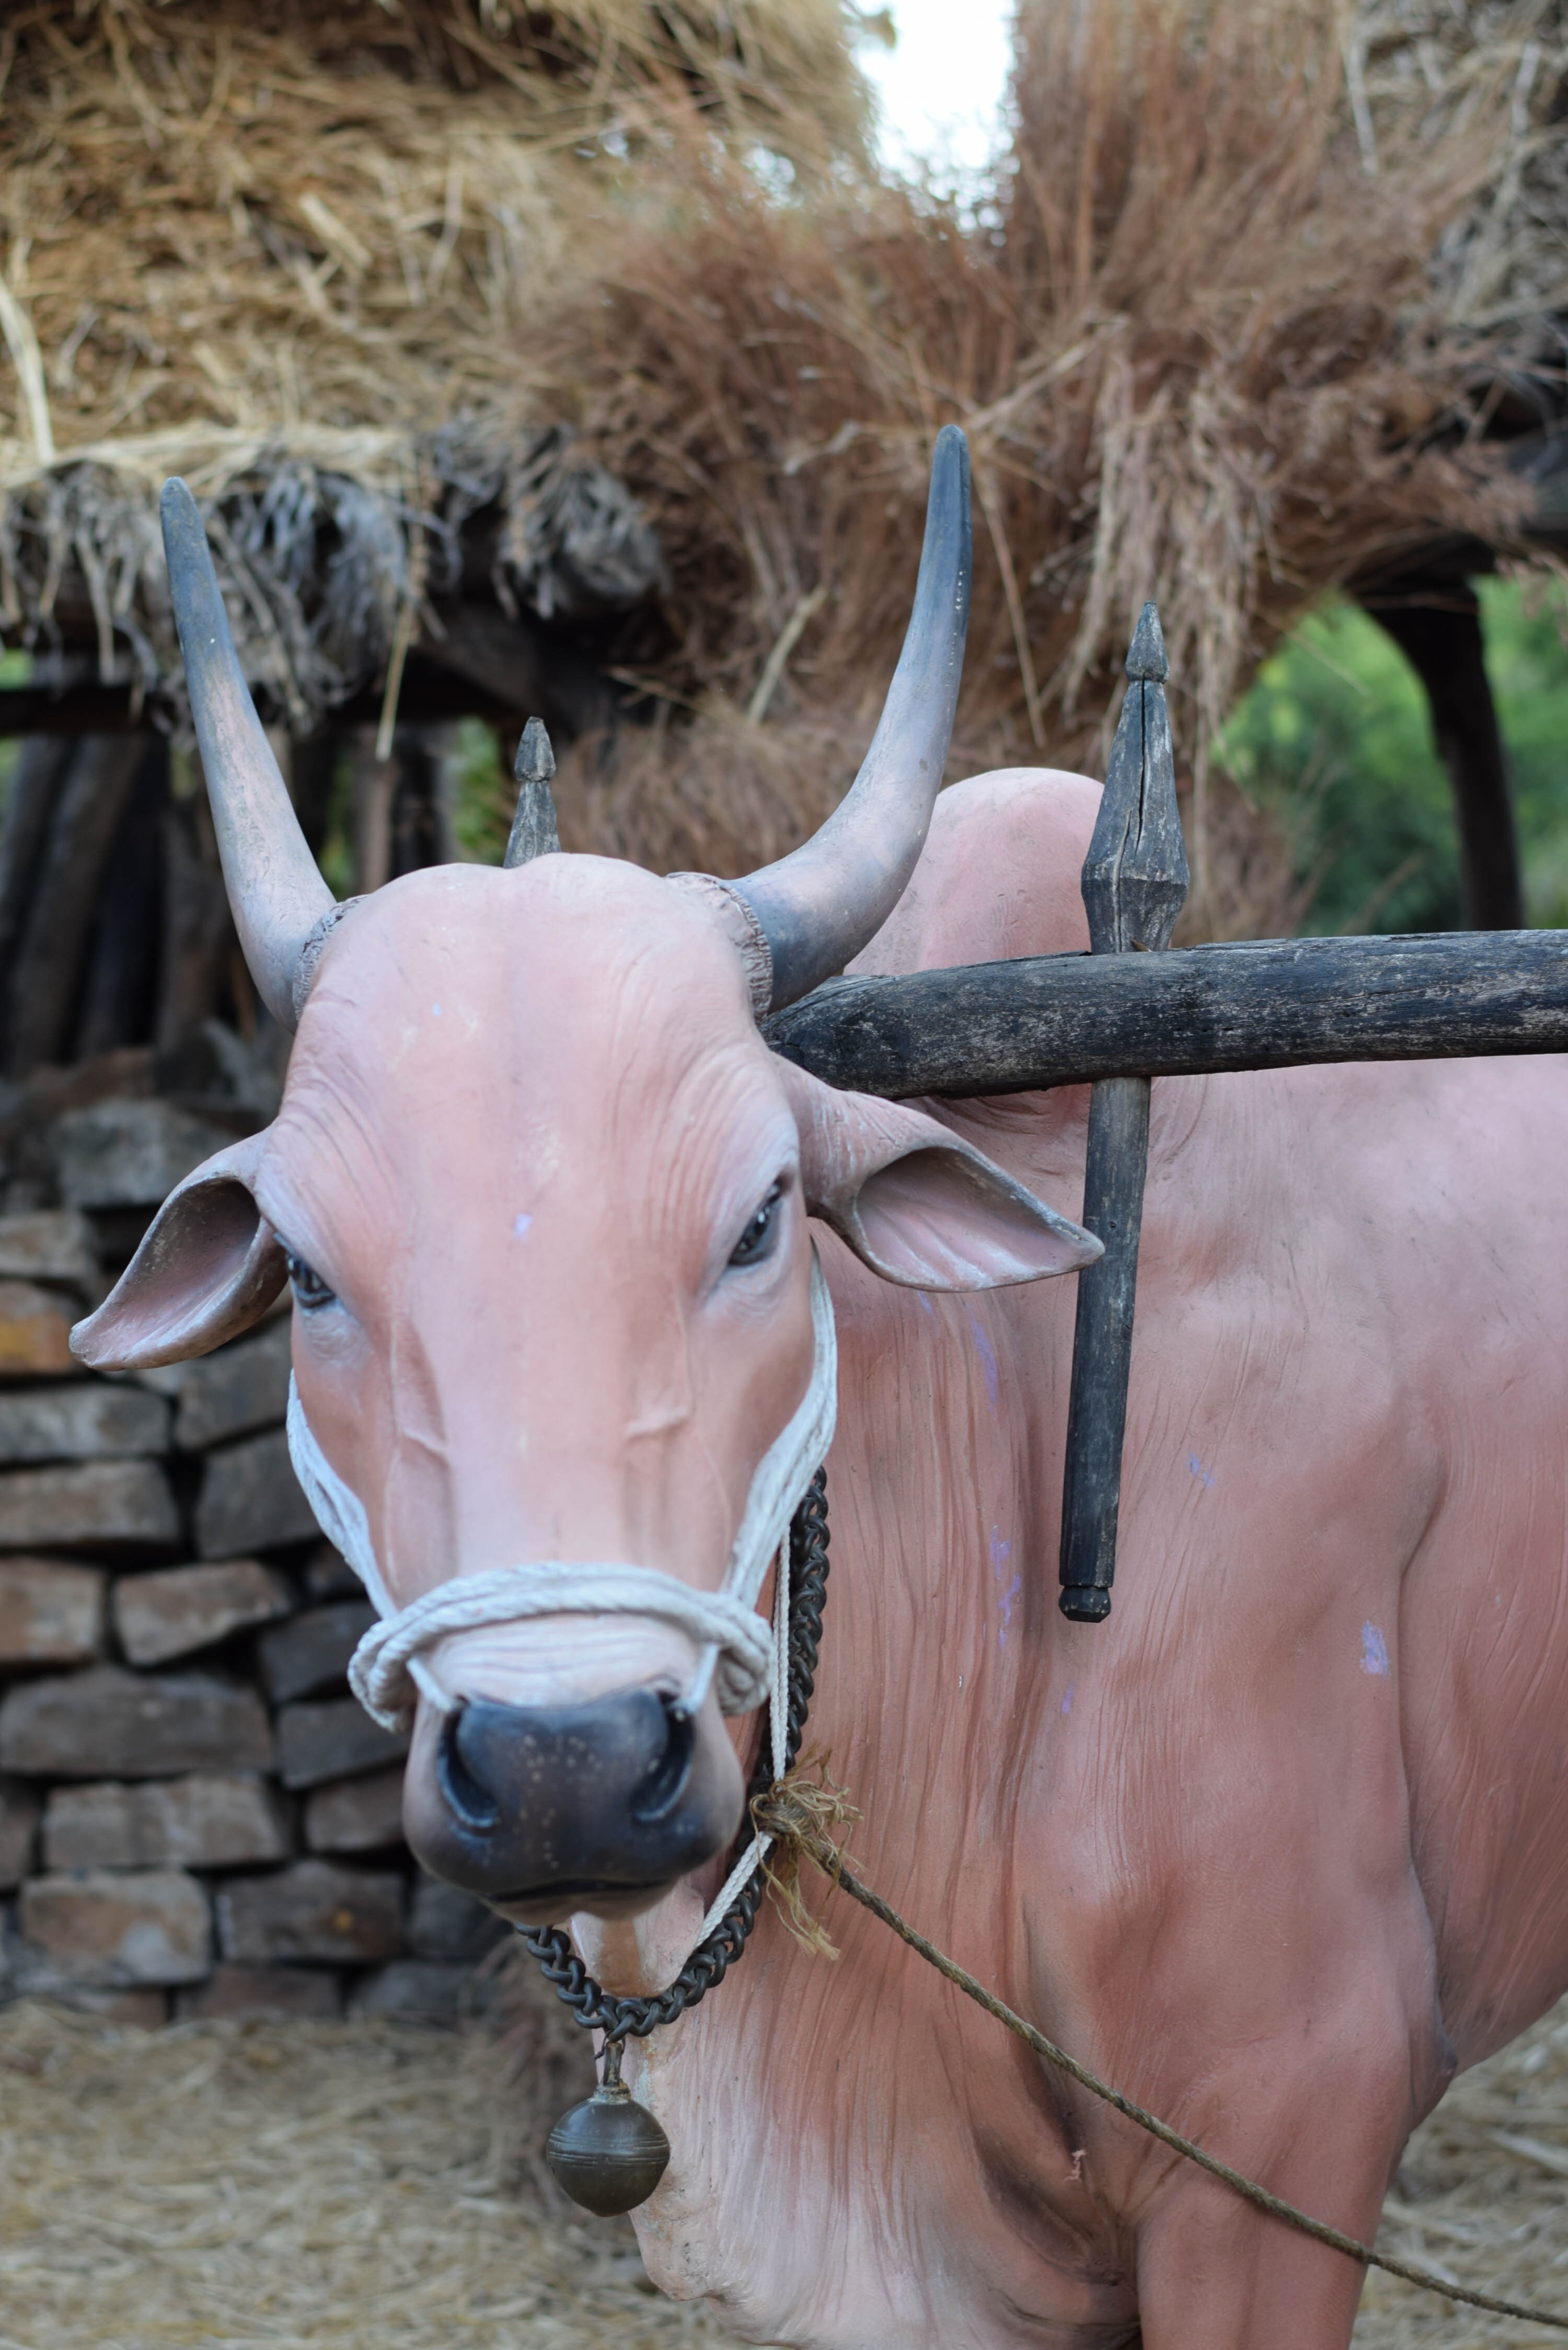
outdoor, white, field, farm, animal, wildlife, zoo, horn, farming, mammal, agriculture, fauna, cows, bull, ox, dairy cow, cattle like mammal